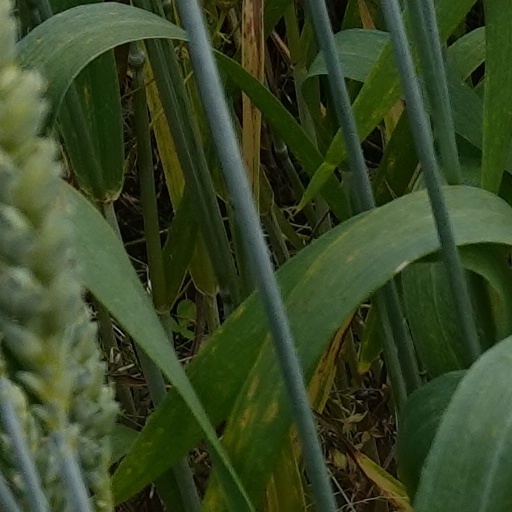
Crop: wheat